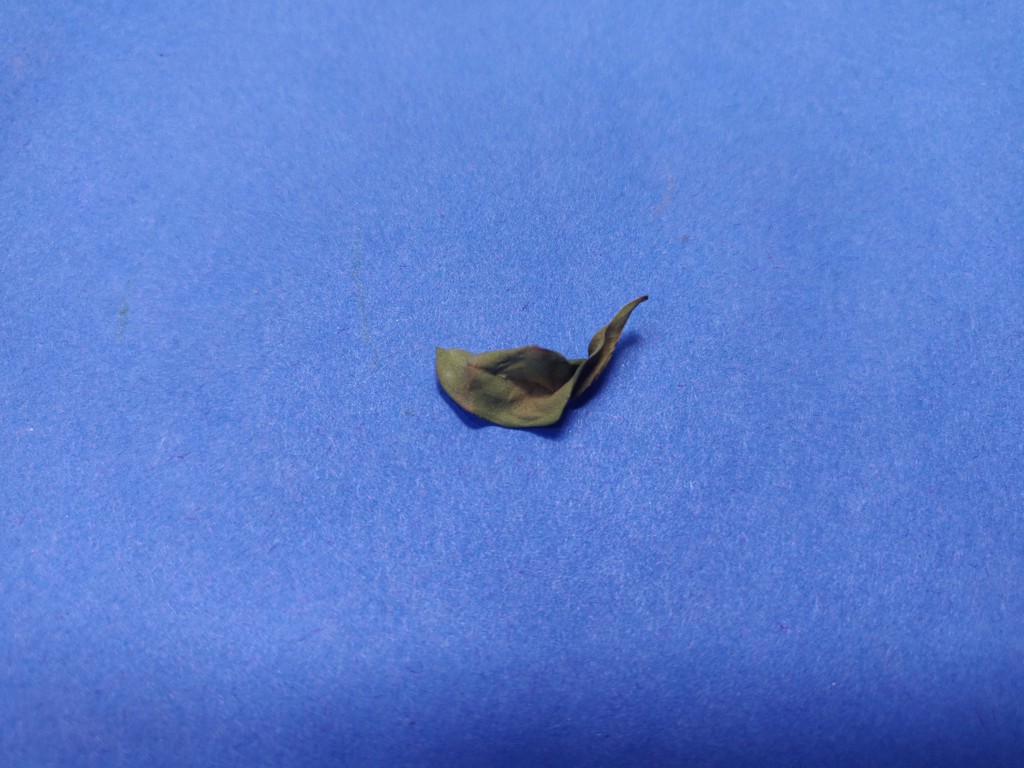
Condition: Dried
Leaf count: single
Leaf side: unknown